Dvořák – In Love?

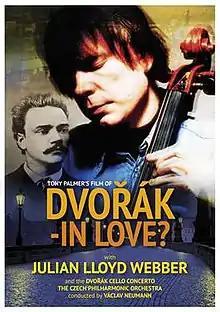
Dvorak - in love?

Dvořák – In Love? is a 1988 documentary film about the Czech composer Antonín Dvořák and a recording of his Cello Concerto by Julian Lloyd Webber and the Czech Philharmonic which was made in the same year. The film also tells of a love affair for the composer that never was, but was the inspiration for the concerto.